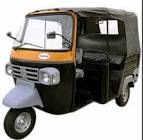
Vehicle type: Auto Rickshaws